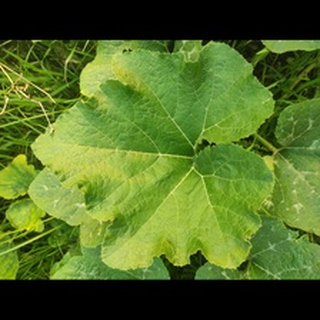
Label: healthy_pumpkin